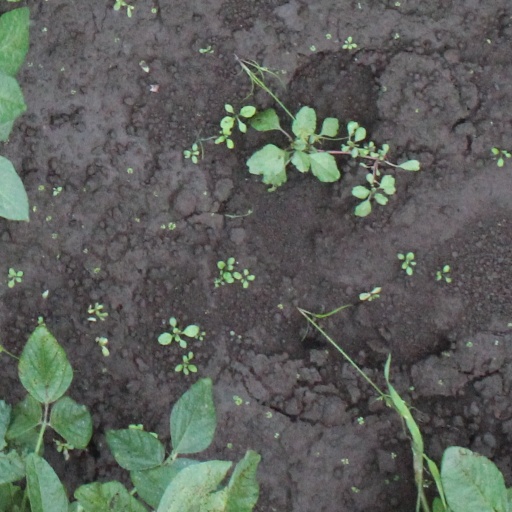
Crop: soybean